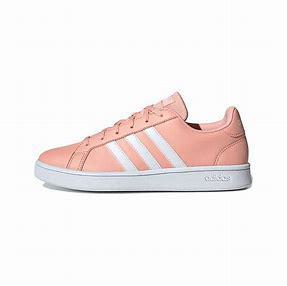
Brand: Adidas
Model: Grand Court Base